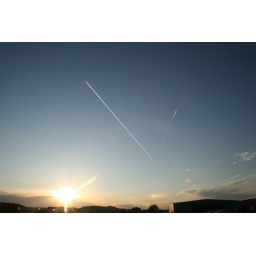
&lt;b&gt;I'm probably in the sky, flying with the fishes, Or maybe in the ocean, swimming with the pigeons.&lt;/b&gt;